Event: Nepal Earthquake
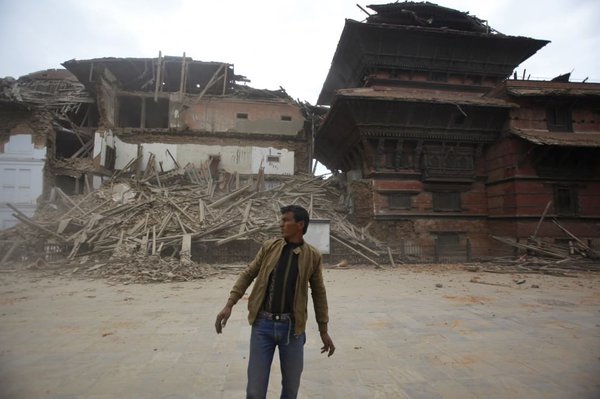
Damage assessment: damage